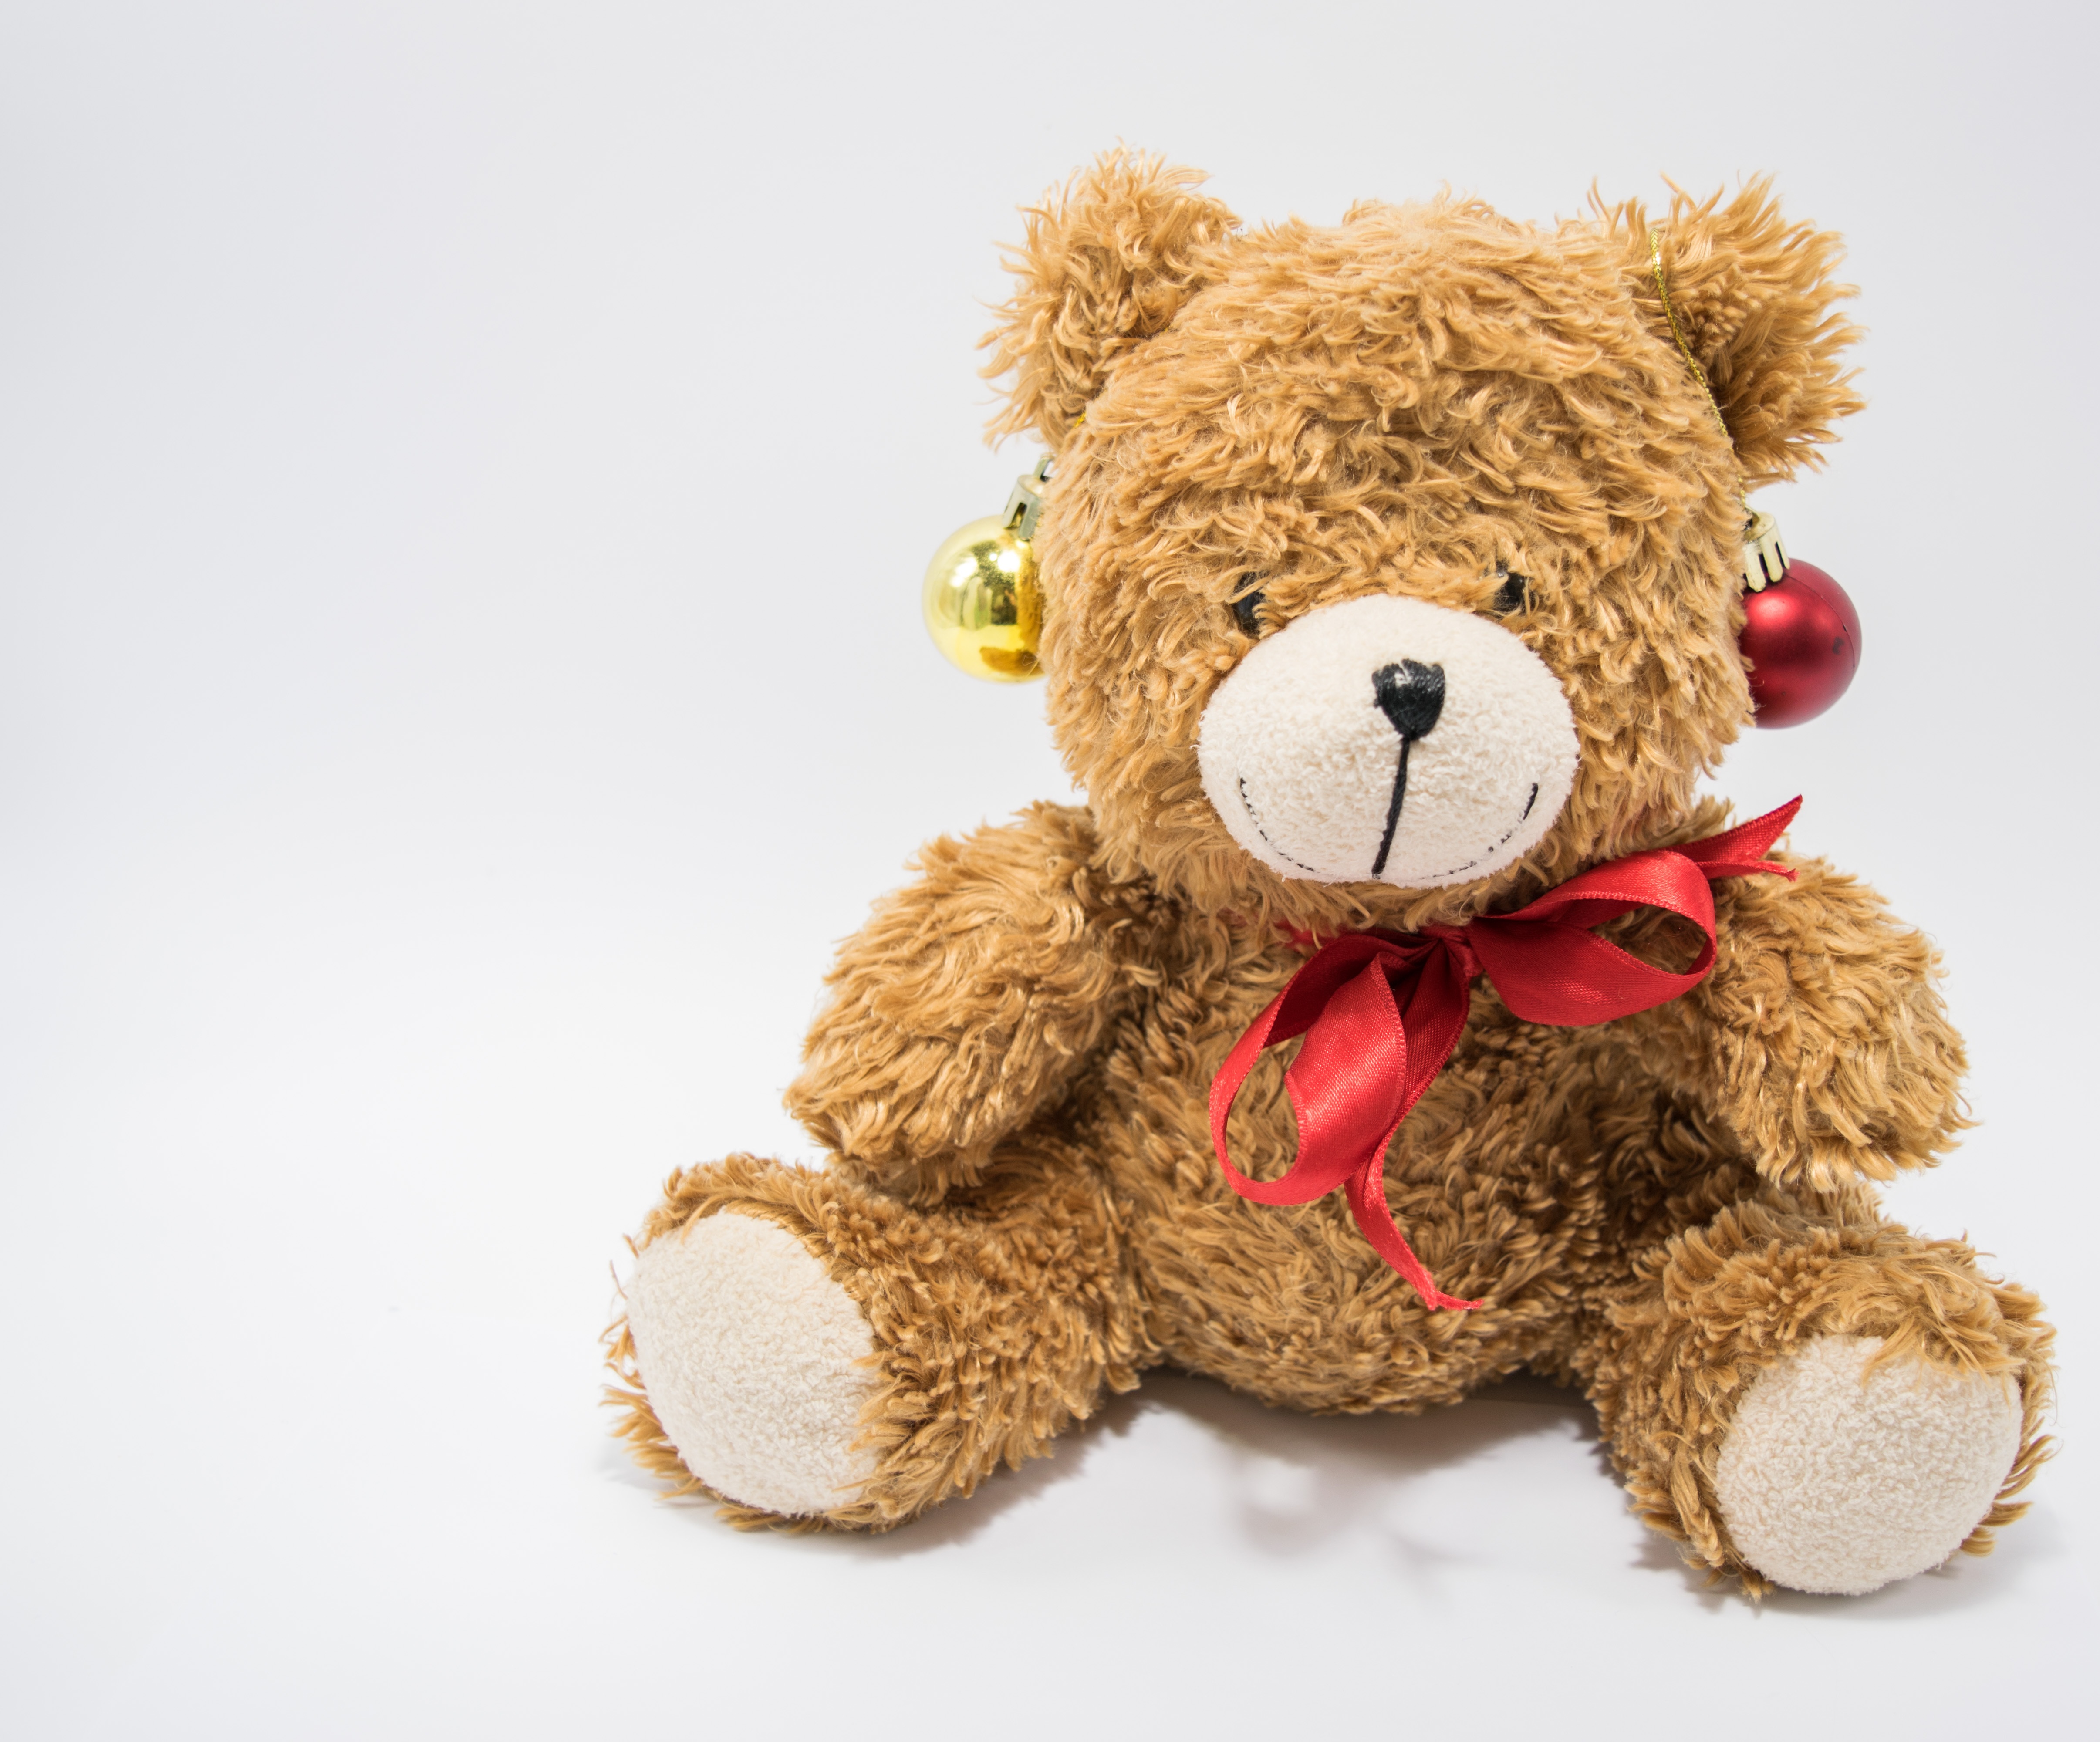
cute, bear, playing, pillow, toy, teddy bear, textile, fun, plush, teddy, stuffed toy